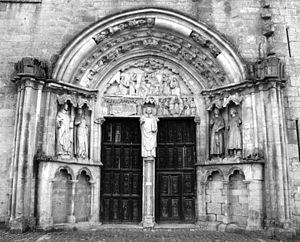
Eglise Saint-Thibault, Saint-Thibault, Bourgogne, FRANCE